Fridtjof Nansen

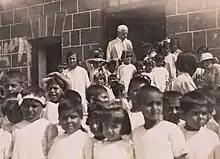
Nansen in front of an Armenian orphanage, 25 June 1925

Between 1910 and 1914, Nansen participated in several oceanographic voyages. In 1910, aboard the Norwegian naval vessel "Fridtjof", he carried out researches in the northern Atlantic, and in 1912 he took his own yacht, "Veslemøy", to Bear Island and Spitsbergen. The main objective of the "Veslemøy" cruise was the investigation of salinity in the North Polar Basin. One of Nansen's lasting contributions to oceanography was his work designing instruments and equipment; the "Nansen bottle" for taking deep water samples remained in use into the 21st century, in a version updated by Shale Niskin.